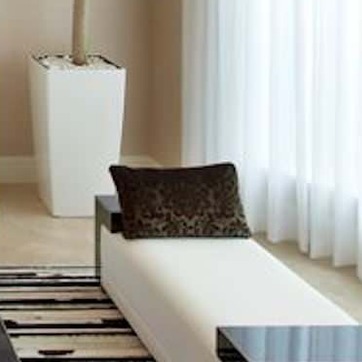
Material: fabric